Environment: real
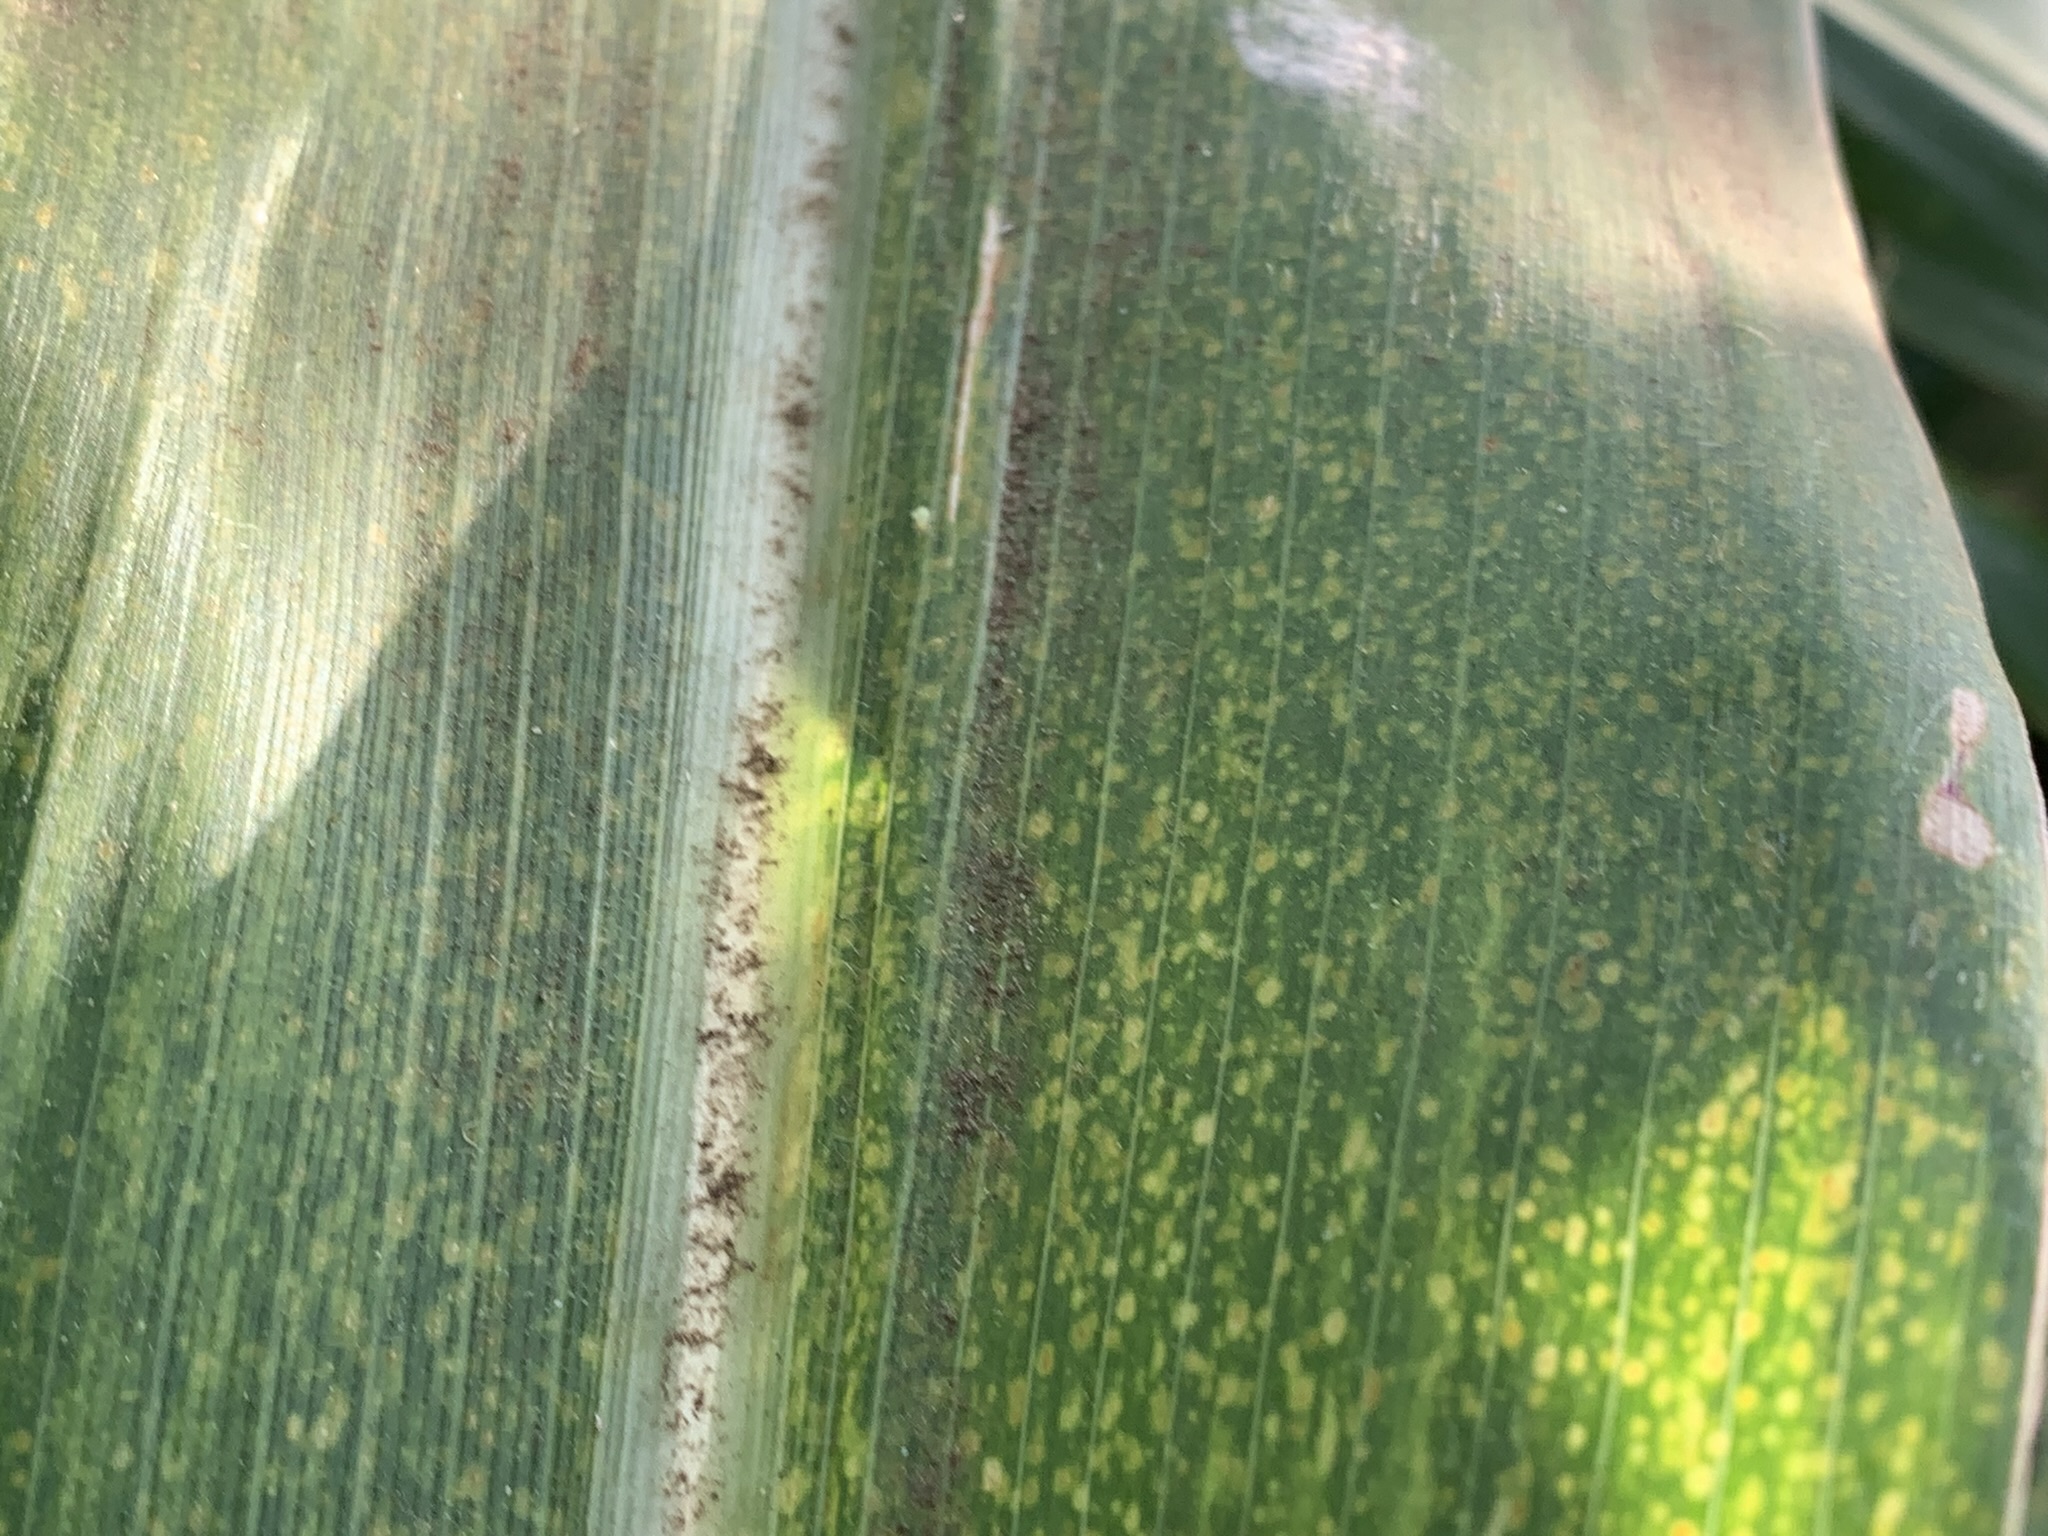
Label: lethal_necrosis